Fargo season 2

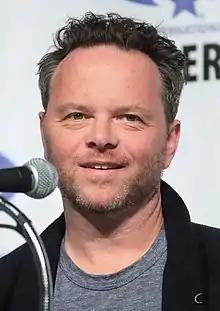

"Fargo" creator Noah Hawley revealed details of a new season at a Television Critics Association (TCA) press event, and by July 21, 2014, FX commissioned ten episodes for season two. As as anthology, each "Fargo" season follows a self-contained story, distinguished by distinct sets of characters, settings, and events bound by a shared universe.